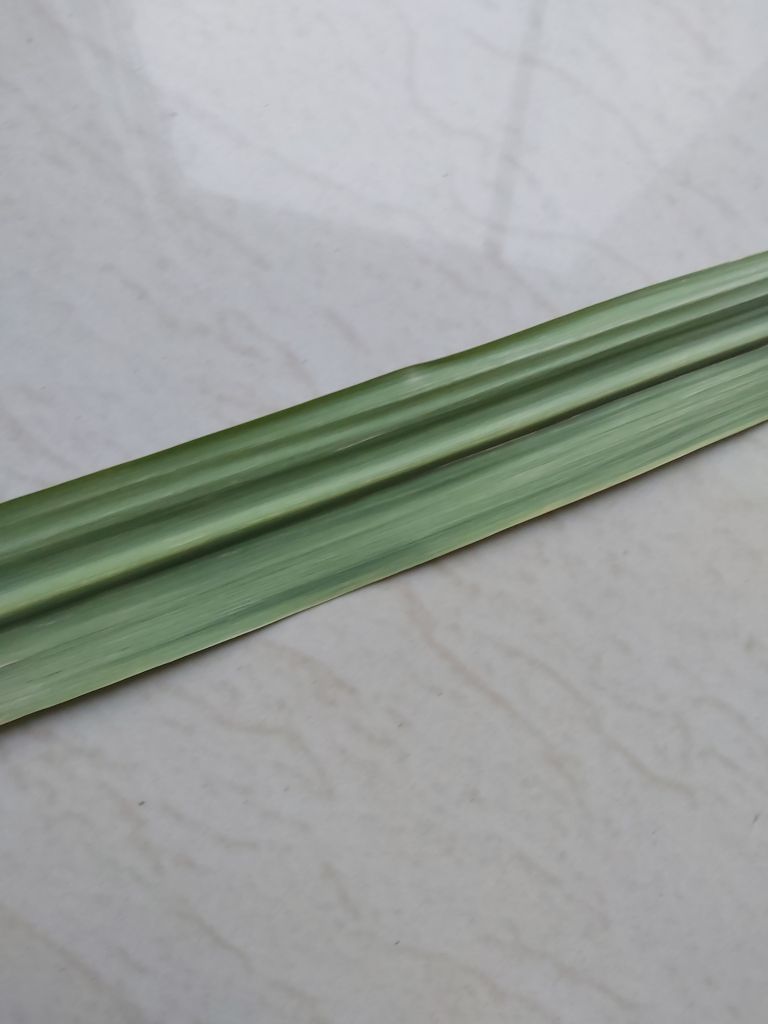
Label: Viral Disease